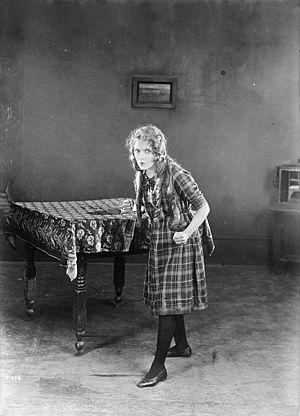
La Petite Annie est un film muet américain réalisé par William Beaudine, sorti en 1925.